Amazonas inland

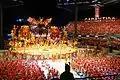
The Parintins Folk Festival, the largest popular festival in the inlands of Amazonas, recognized as a Cultural heritage of Brazil.

The main cultural event in the Amazonas state is the Parintins Folklore Festival.This is a popular festival held annually on the last weekend of June in the city of Parintins, Amazonas.